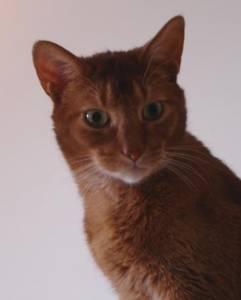
Breed: Abyssinian